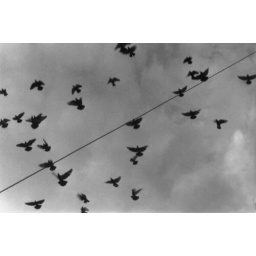
pigeons flying on the roof of an apartment building i used to live in, in baltimore